Bontang

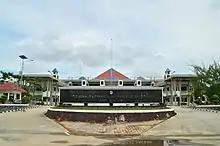
Bontang city parliament building (Bontang People's Representative Council)

As with all Indonesian cities, Bontang is a second-level administrative division run by a mayor and vice mayor together with the city parliament, and it is equivalent to a regency. Executive power lies with the mayor and vice mayor, while legislative duties are undertaken by the local parliament. The mayor, vice mayor and parliament members are democratically elected by the people of the city. Heads of districts are appointed directly by the city mayor following recommendations by the city secretary.